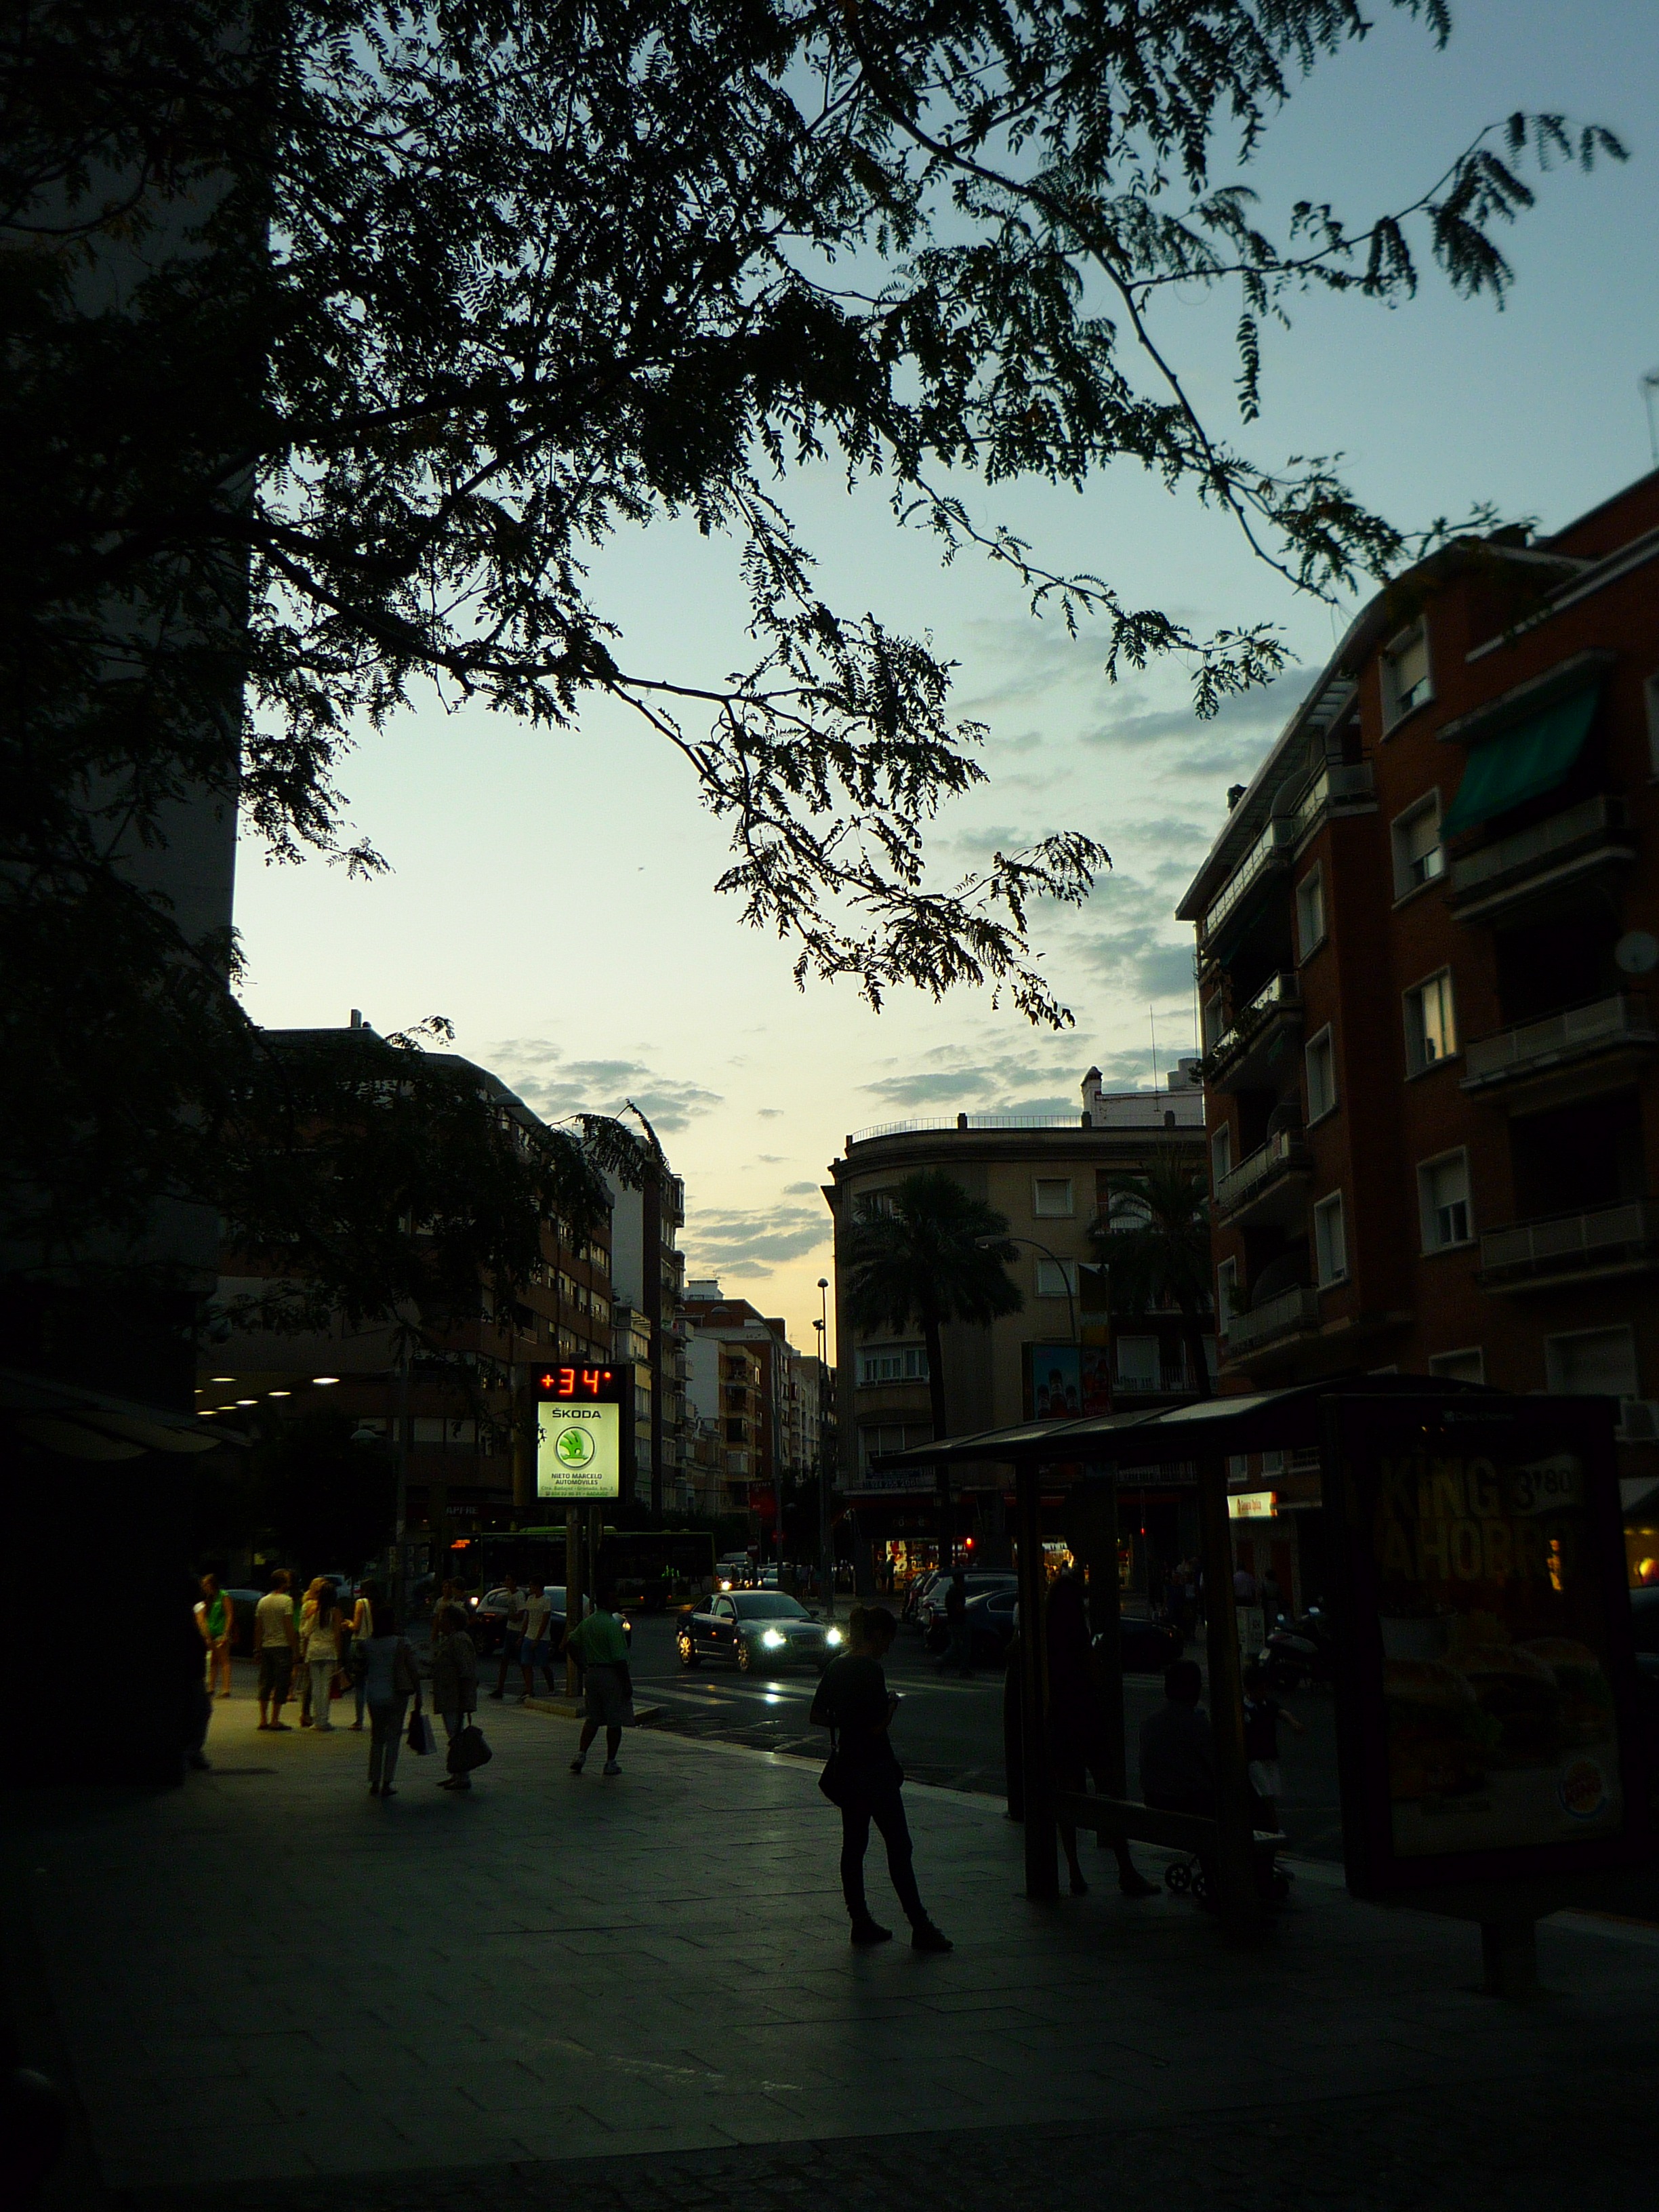
tree, road, street, night, morning, sidewalk, town, city, cityscape, downtown, summer, dusk, walk, evening, shopping, leisure, lighting, heat, bus, animation, avenue, shops, pedestrians, buildings, infrastructure, stop, afternoon, neighbourhood, urban area, residential area, human settlement